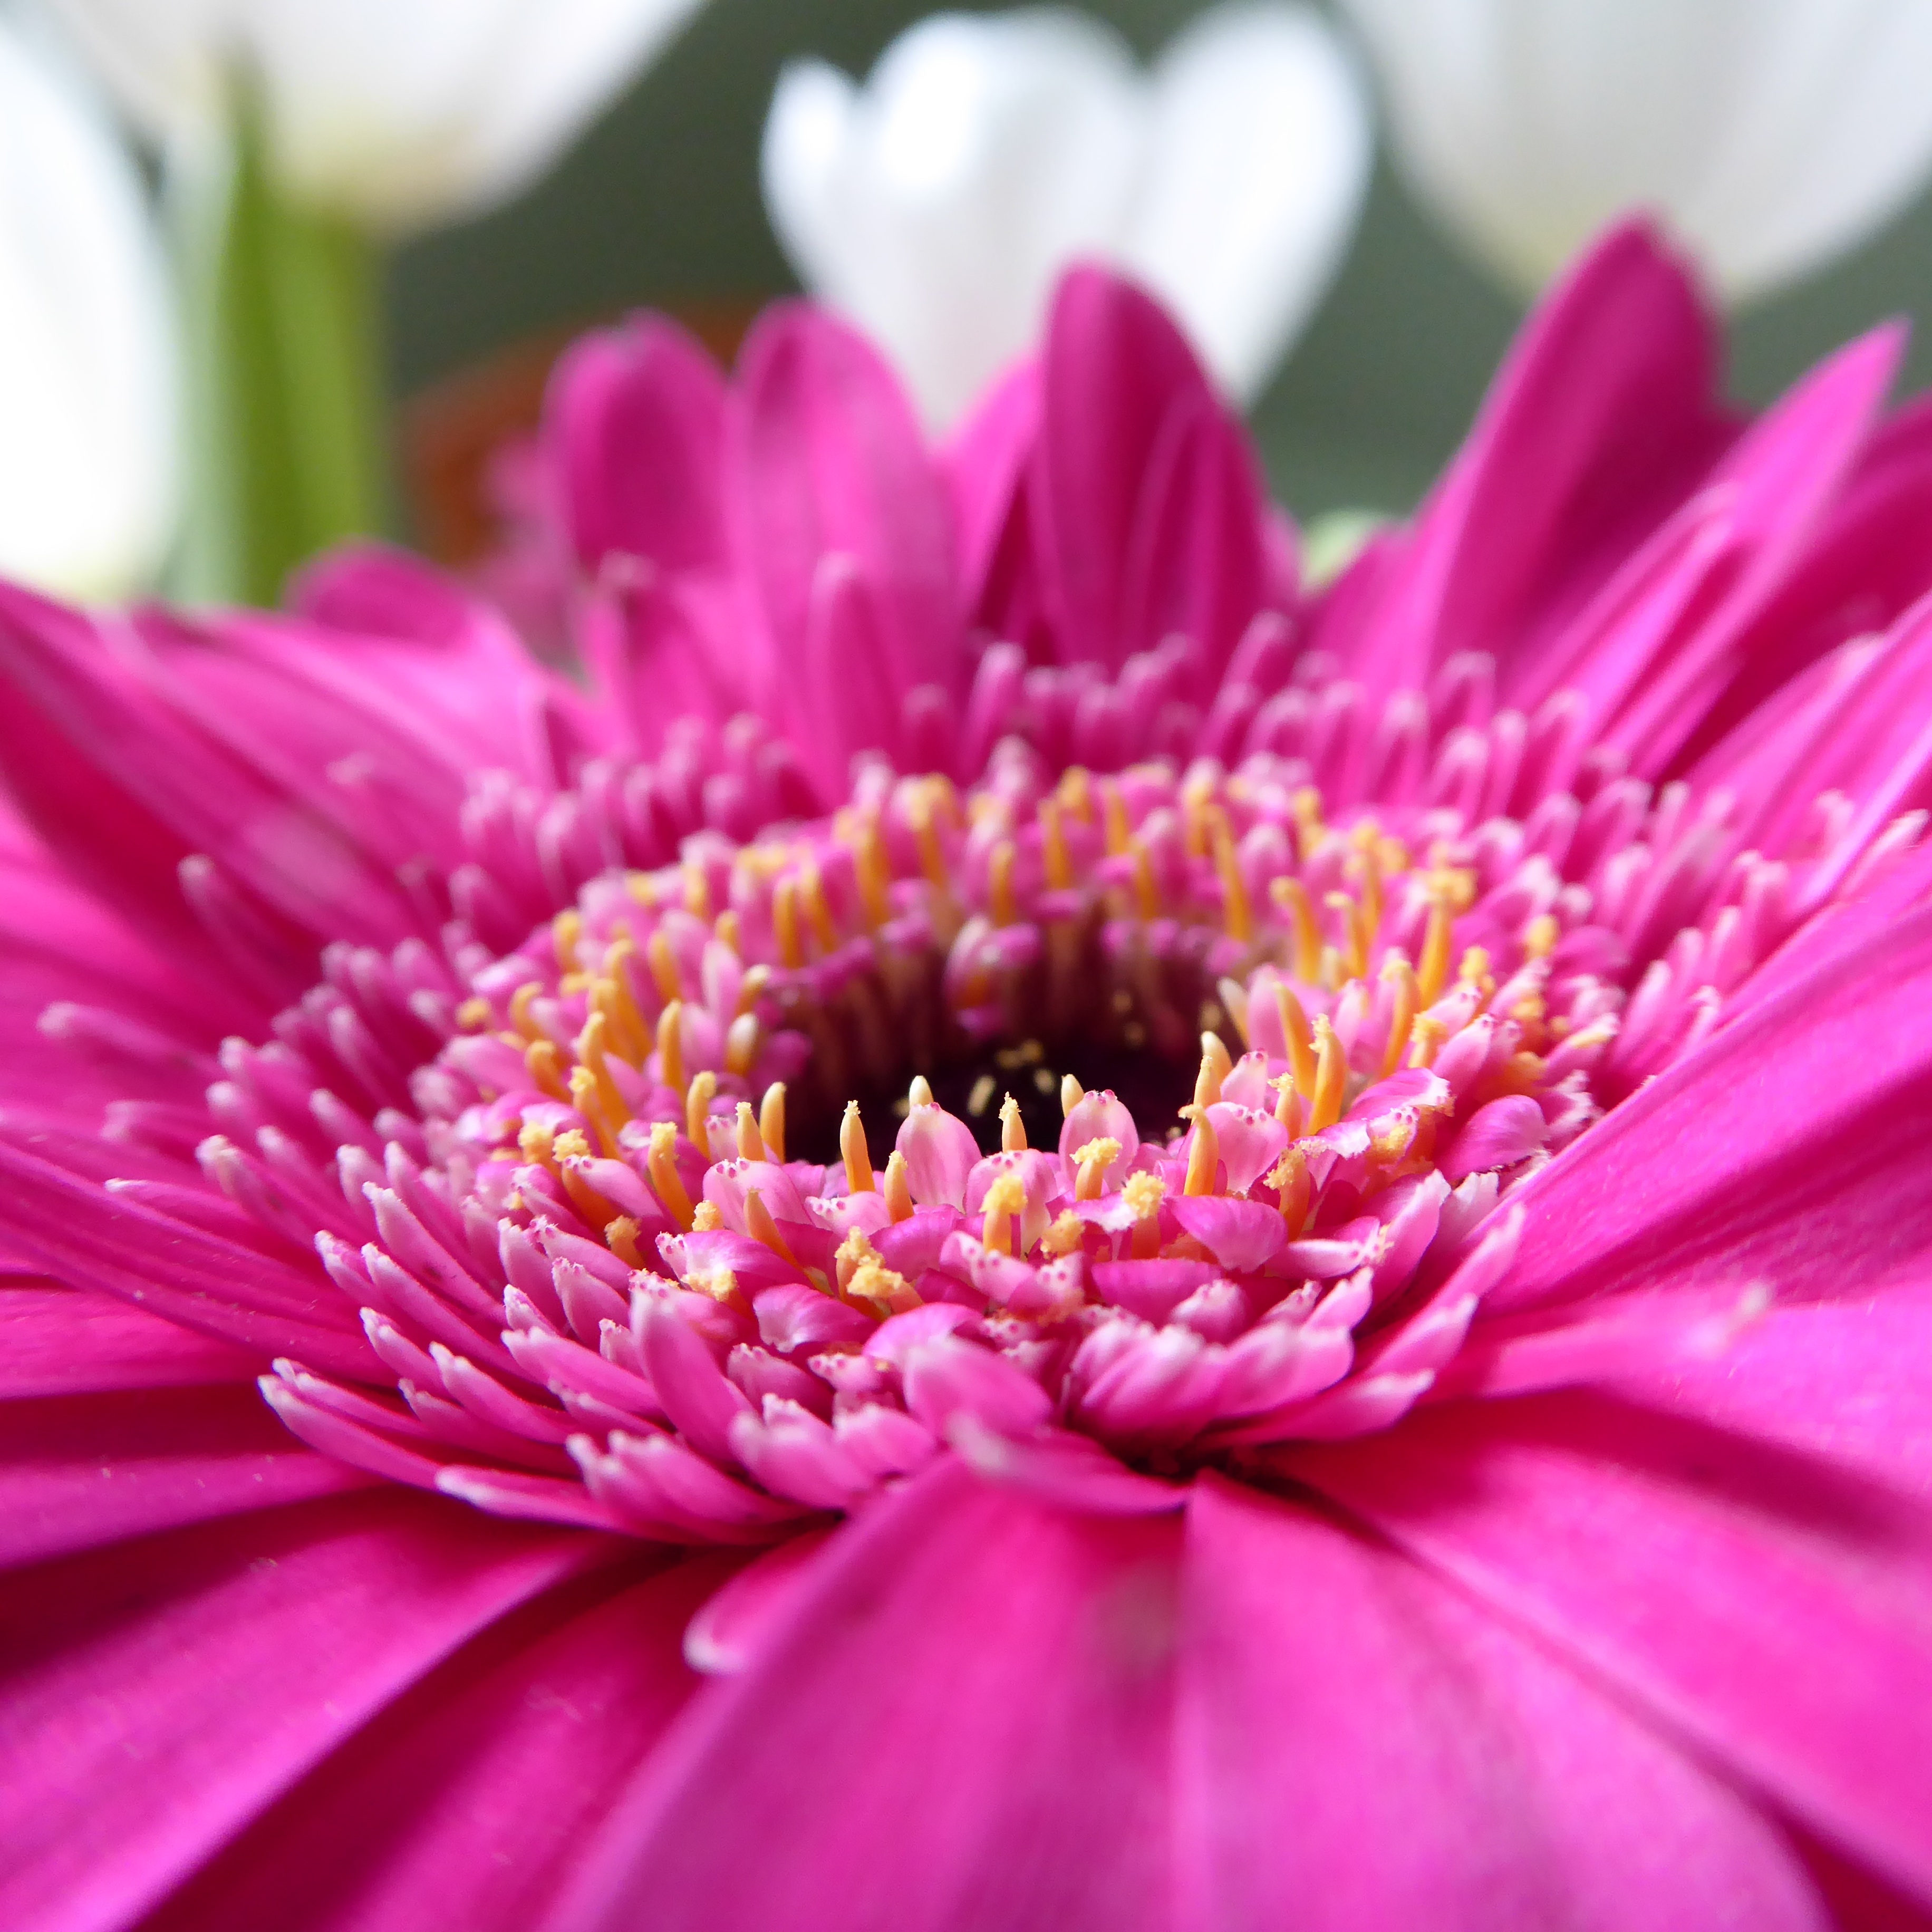
nature, blossom, plant, flower, petal, bloom, pink, close, close up, gerbera, floristry, macro photography, flowering plant, daisy family, city car, annual plant, land plant